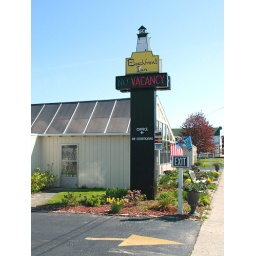
An image of the Beachfront Inn sign shaped like a lighthouse in Bailey's Harbor, Door County, WI.